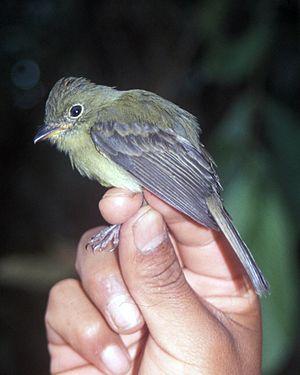
Le Moucherolle à cimier orange, également Moucherolle à couronne orange, est une espèce de passereaux placée dans la famille des Tyrannidae.